Whaling

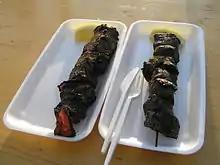
Minke whale meat kebabs, sold in Reykjavík, Iceland, 2009

Canadians kill about 600 narwhals per year. They kill 100 belugas per year in the Beaufort Sea,